Harue Koga

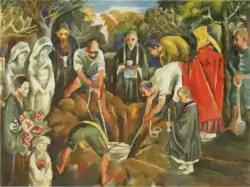
"Burial" (1922)

Koga's formal debut as an artist occurred in 1922 when two of his paintings were chosen for the Nika Exhibition, an exhibition dedicated to showcasing younger Japanese artists and artists utilizing experimental and modern styles in their works. Of these two paintings, especially notable is "Burial," a "Cubistic" painting which art historian Chinghsin Wu argues was partially inspired by Spanish classical painter El Greco's painting "The Burial of the Count of Orgaz" (1586) and was painted in response to the stillbirth of Koga's daughter the year before. Thereafter, Koga continued to have his paintings accepted into the Nika Exhibition every year until his death. In 1926 he became an associate member of Nika and later a full member in 1929.